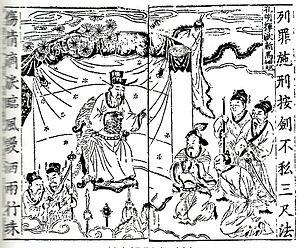
La bataille de Jieting fut livrée en 228 durant la période connue sous le nom de Trois Royaumes de Chine, dans le cadre de la première expédition nordique. Elle opposa les forces du Wei, commandées par Zhang He, à celles du Shu, dirigées par Ma Su, et se termina par une victoire décisive du Wei.